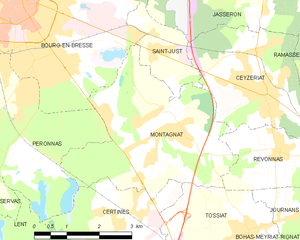
Carte des communes françaises: Montagnat